Romanian literature

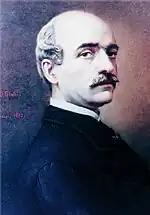
Vasile Alecsandri

The first appearances of humanism in Moldavia and Wallachia were in the 16th century with the likes of and Petru Cercel, but it took another century for these ideas to fully flourish. This delay can be attributed to the continuation of Byzantine culture in the Danubian Principalities, or to the different social classes compared to Western Europe.